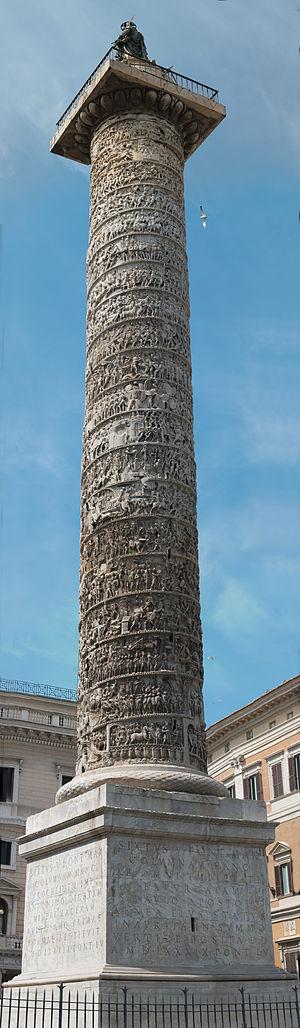
La colonne de Marc-Aurèle est un monument de Rome, érigé entre 176 et 192 pour célébrer les victoires de l'empereur Marc Aurèle sur les Germains Marcomans et les Sarmates établis au nord du Danube.